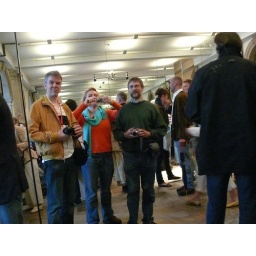
Contemporary art, Documenta = mirror in the wall